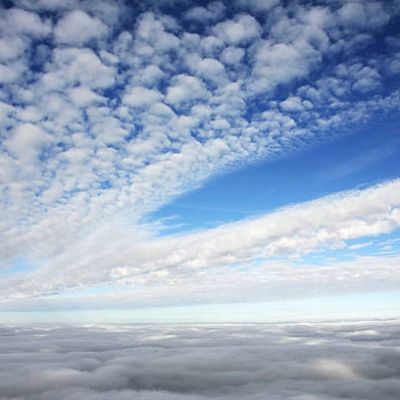
Cloud type: Altocumulus (Ac)